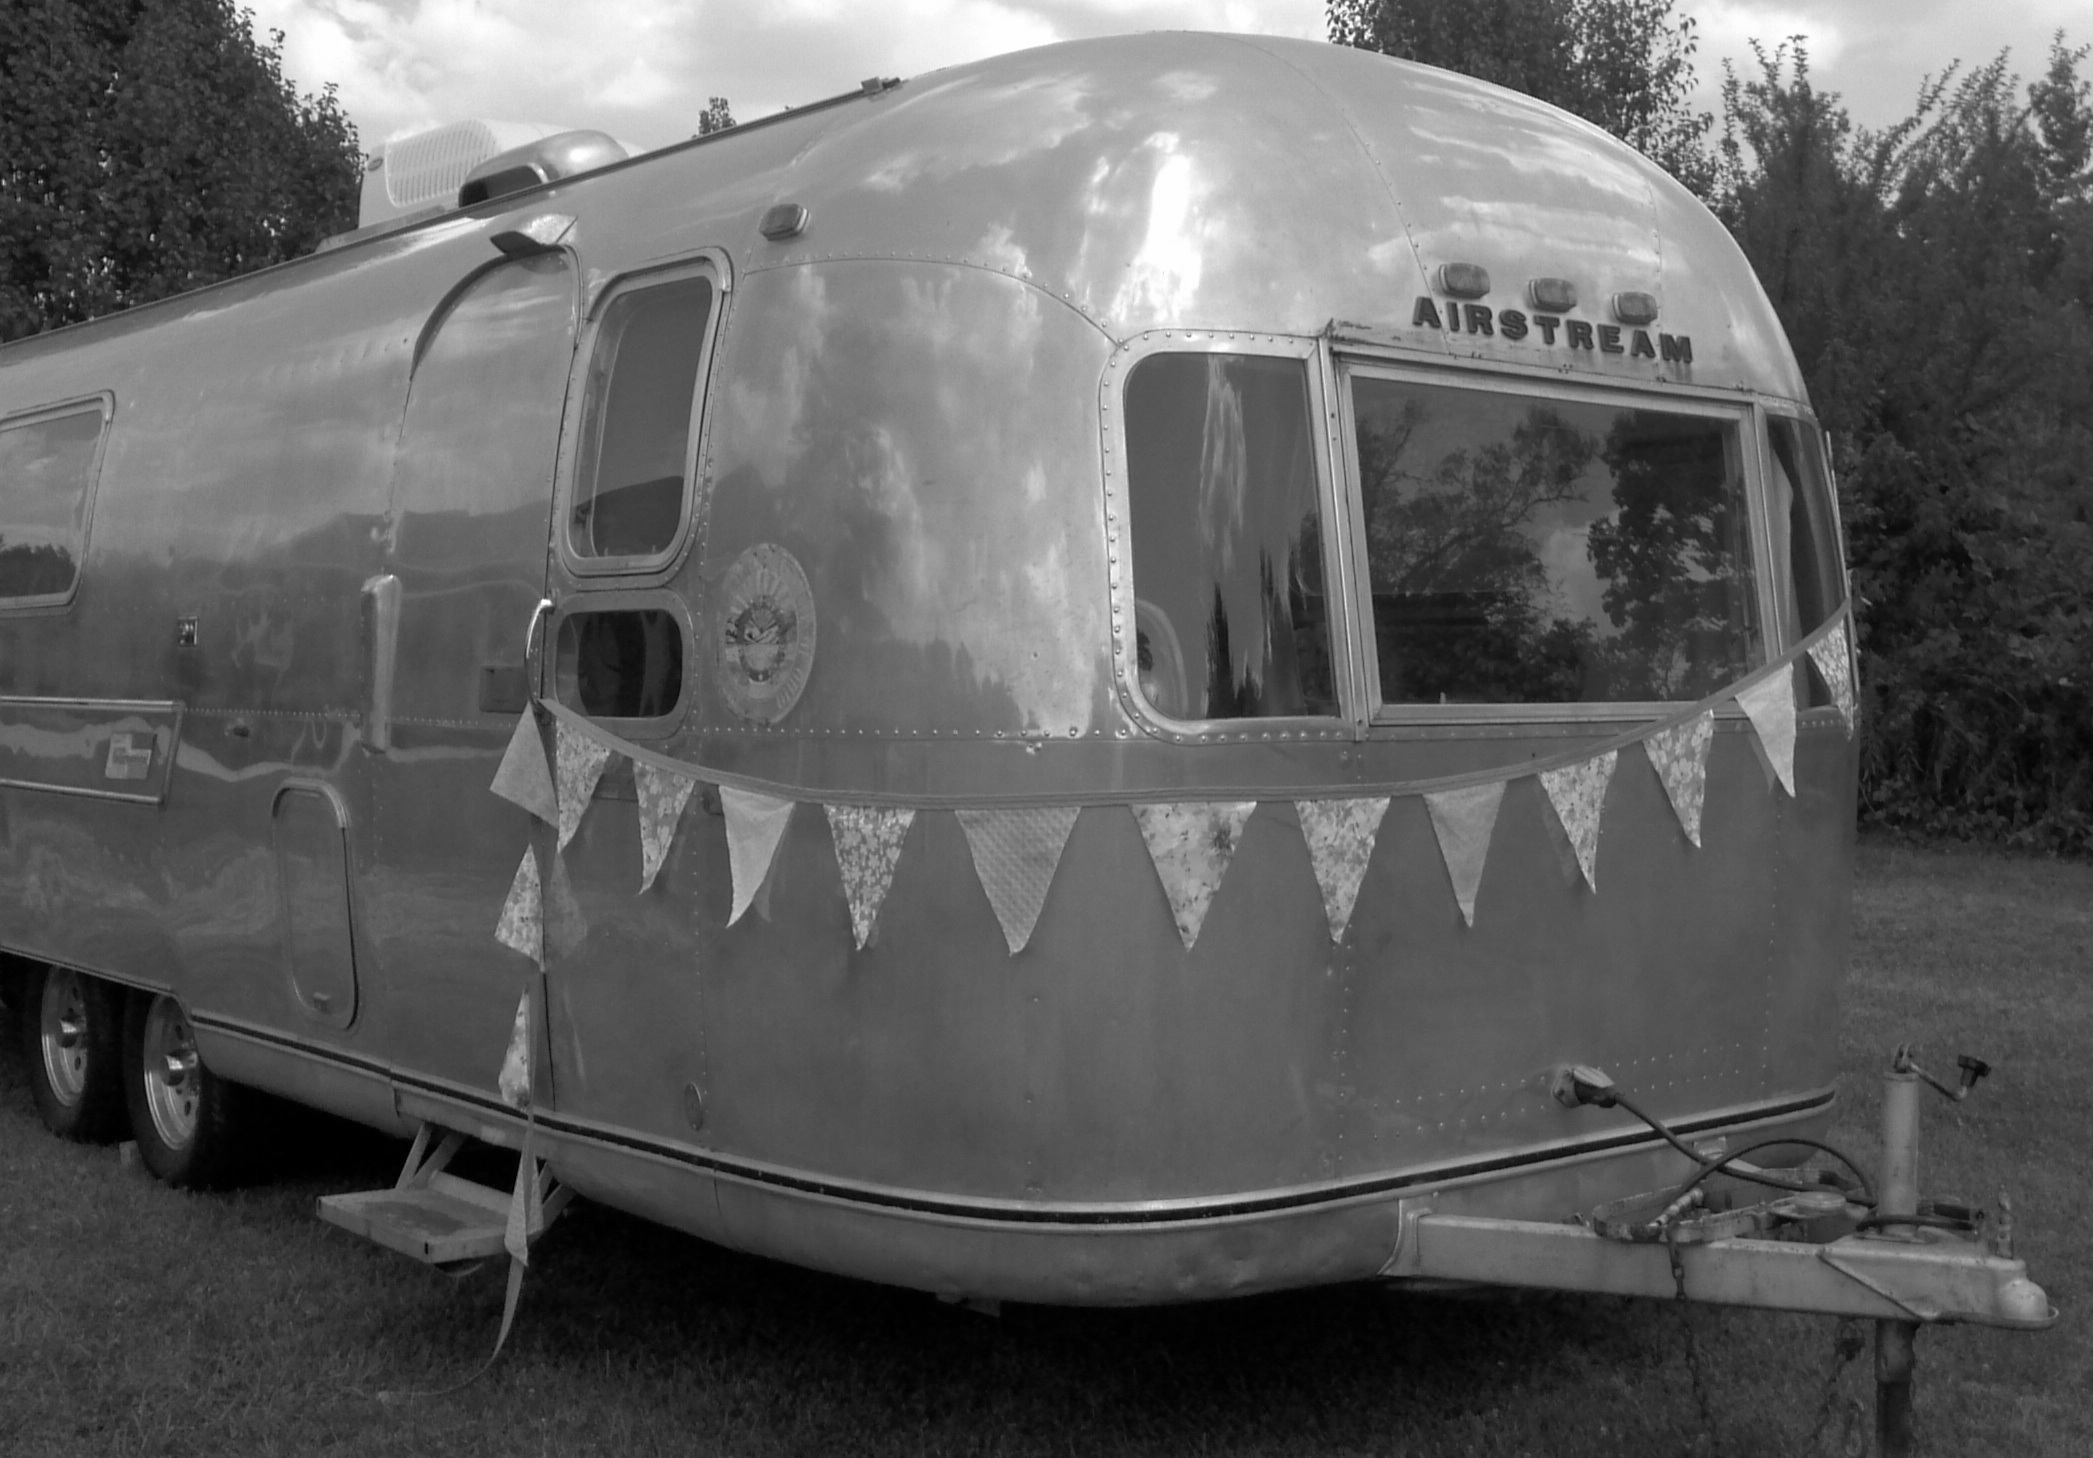
black and white, vintage, airplane, aircraft, transport, vehicle, aviation, monochrome, camping, leisure, camper, exploring, airstream, photographic background, atmosphere of earth